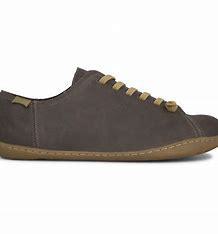
Brand: Camper
Model: PEU